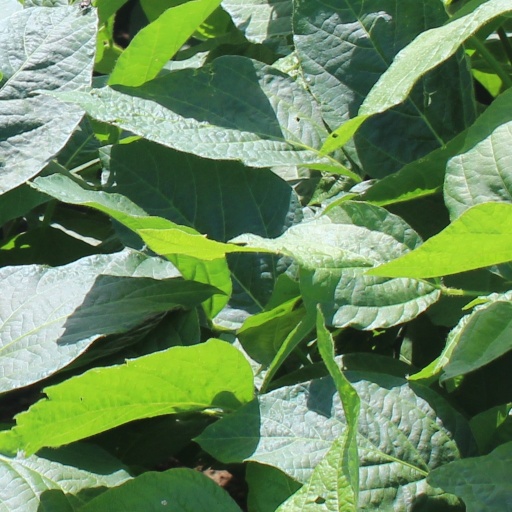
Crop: soybean